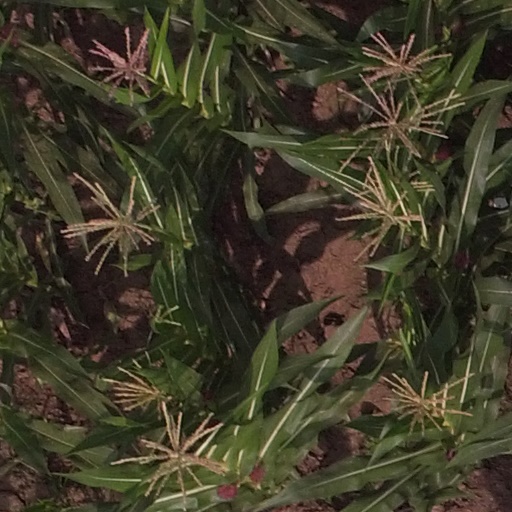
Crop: maize; corn